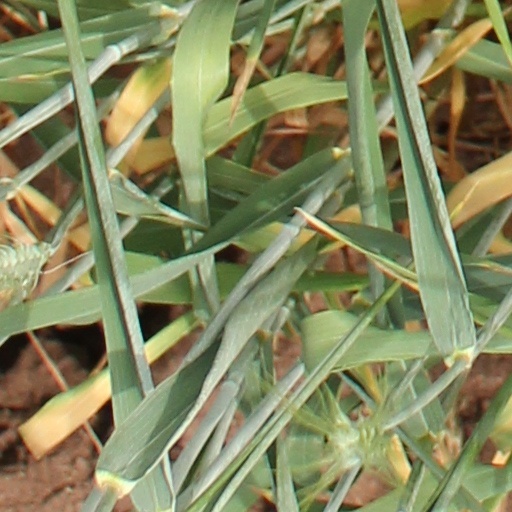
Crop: wheat